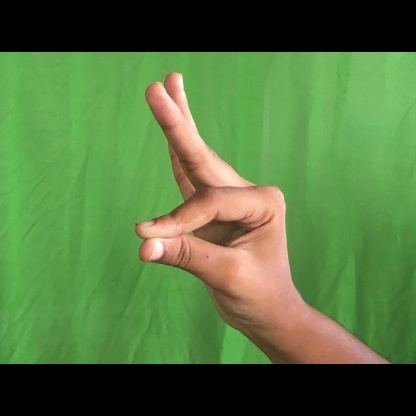
Mudra: Hamsasyam